Herring Tower, Langness

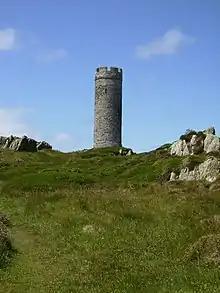
The Herring Tower, Langness

The Herring Tower is situated on the Langness Peninsula in the south of the Isle of Man. It was built by Thomas Brine in 1811. The tower was built as a daymark and was based on the style of the tower of Peel Castle. Since 1991 Herring Tower has been protected as a registered building.